Bohlen–Pierce scale

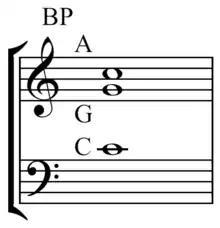
Chord from just Bohlen–Pierce scale: C-G-A, tuned to harmonics 3, 5, and 7. "BP" above the clefs indicates Bohlen–Pierce notation.

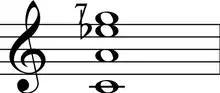
Same chord in Ben Johnston's notation for just intonation

The Bohlen–Pierce scale (BP scale) is a musical tuning and scale, first described in the 1970s, that offers an alternative to the octave-repeating scales typical in Western and other musics, specifically the equal-tempered diatonic scale.